Vehicle registration plates of Trinidad and Tobago

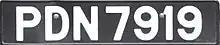
"D" series passenger plate

At the end of the PBZ "series", the new "series" began PCA, followed by PCB, PCC, PCD etc. With the noted exception of PCG and PCO, as this would have caused two main concerns, the first being the similarity to the Coast Guard's registration plate of TTCG when issued for a goods vehicle (TCG), and the second being the similarity to the previously issued PCC "series". The final series for the "C" generation of series commenced in May 2013.